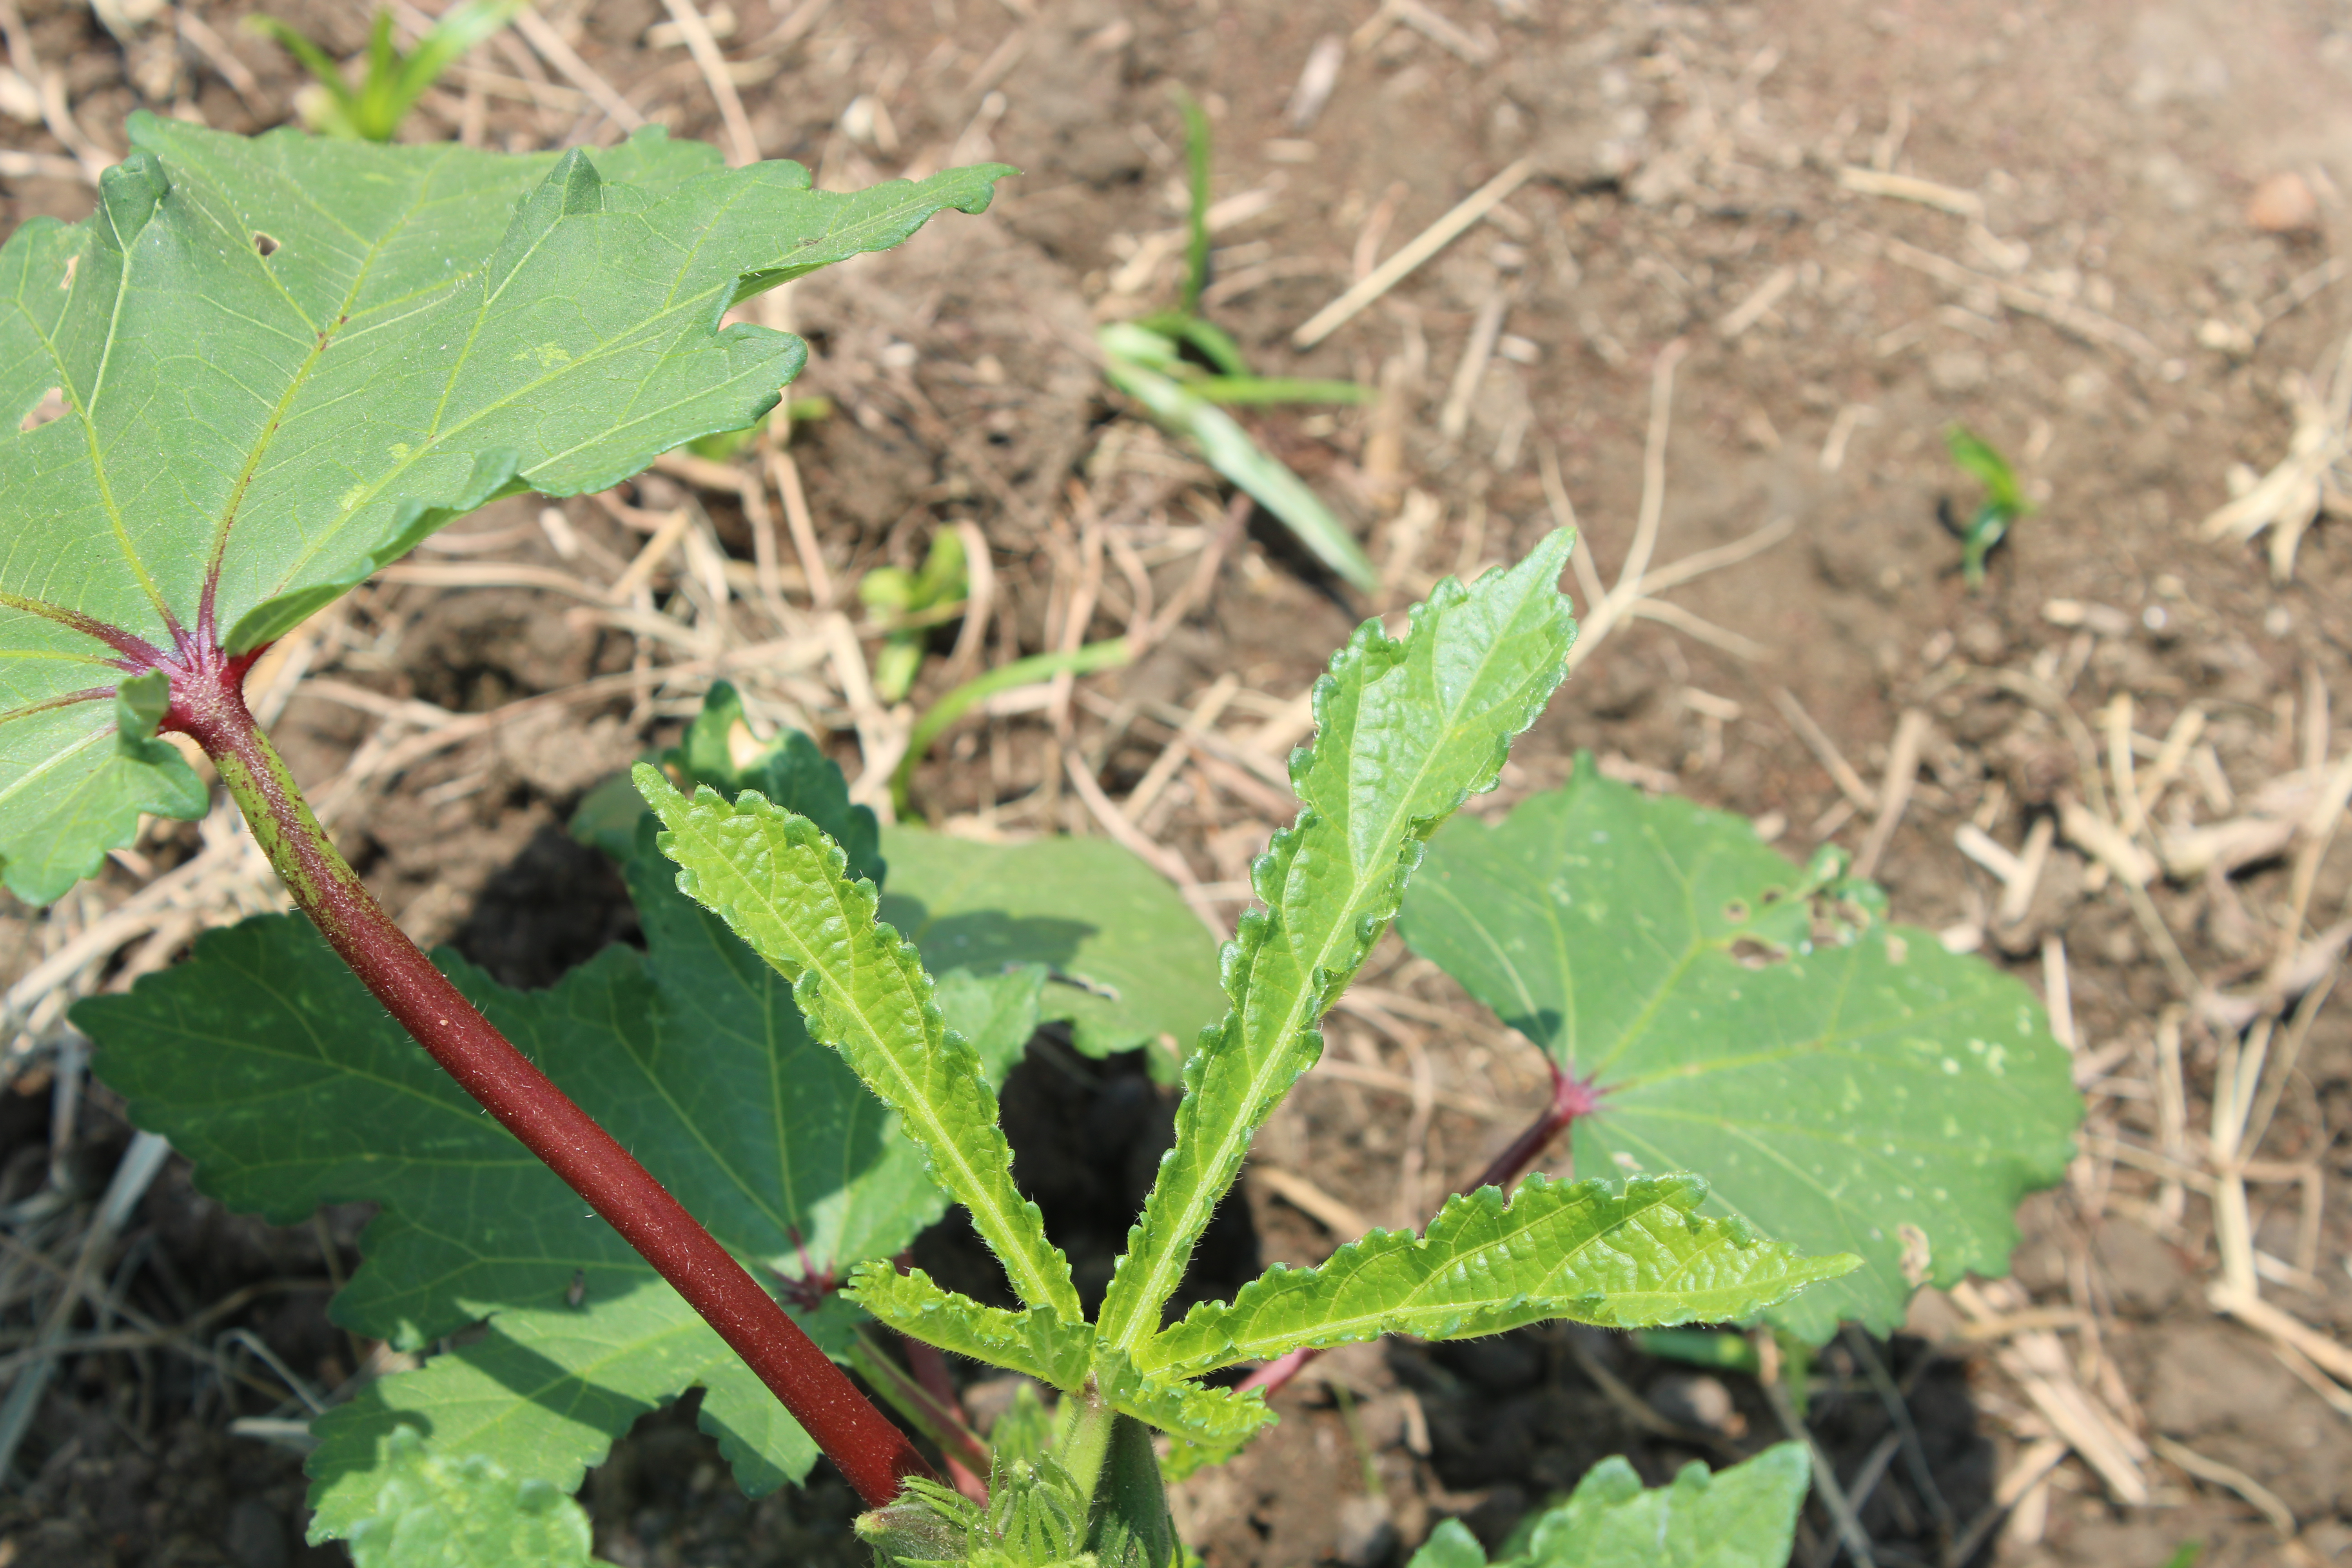
Label: Leaf curly virus